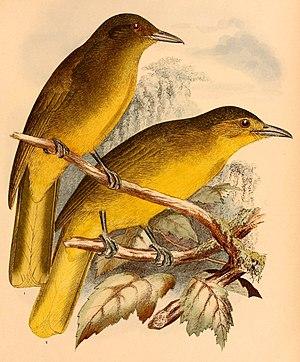
Thapsinillas est un genre de passereaux de la famille des Pycnonotidés.